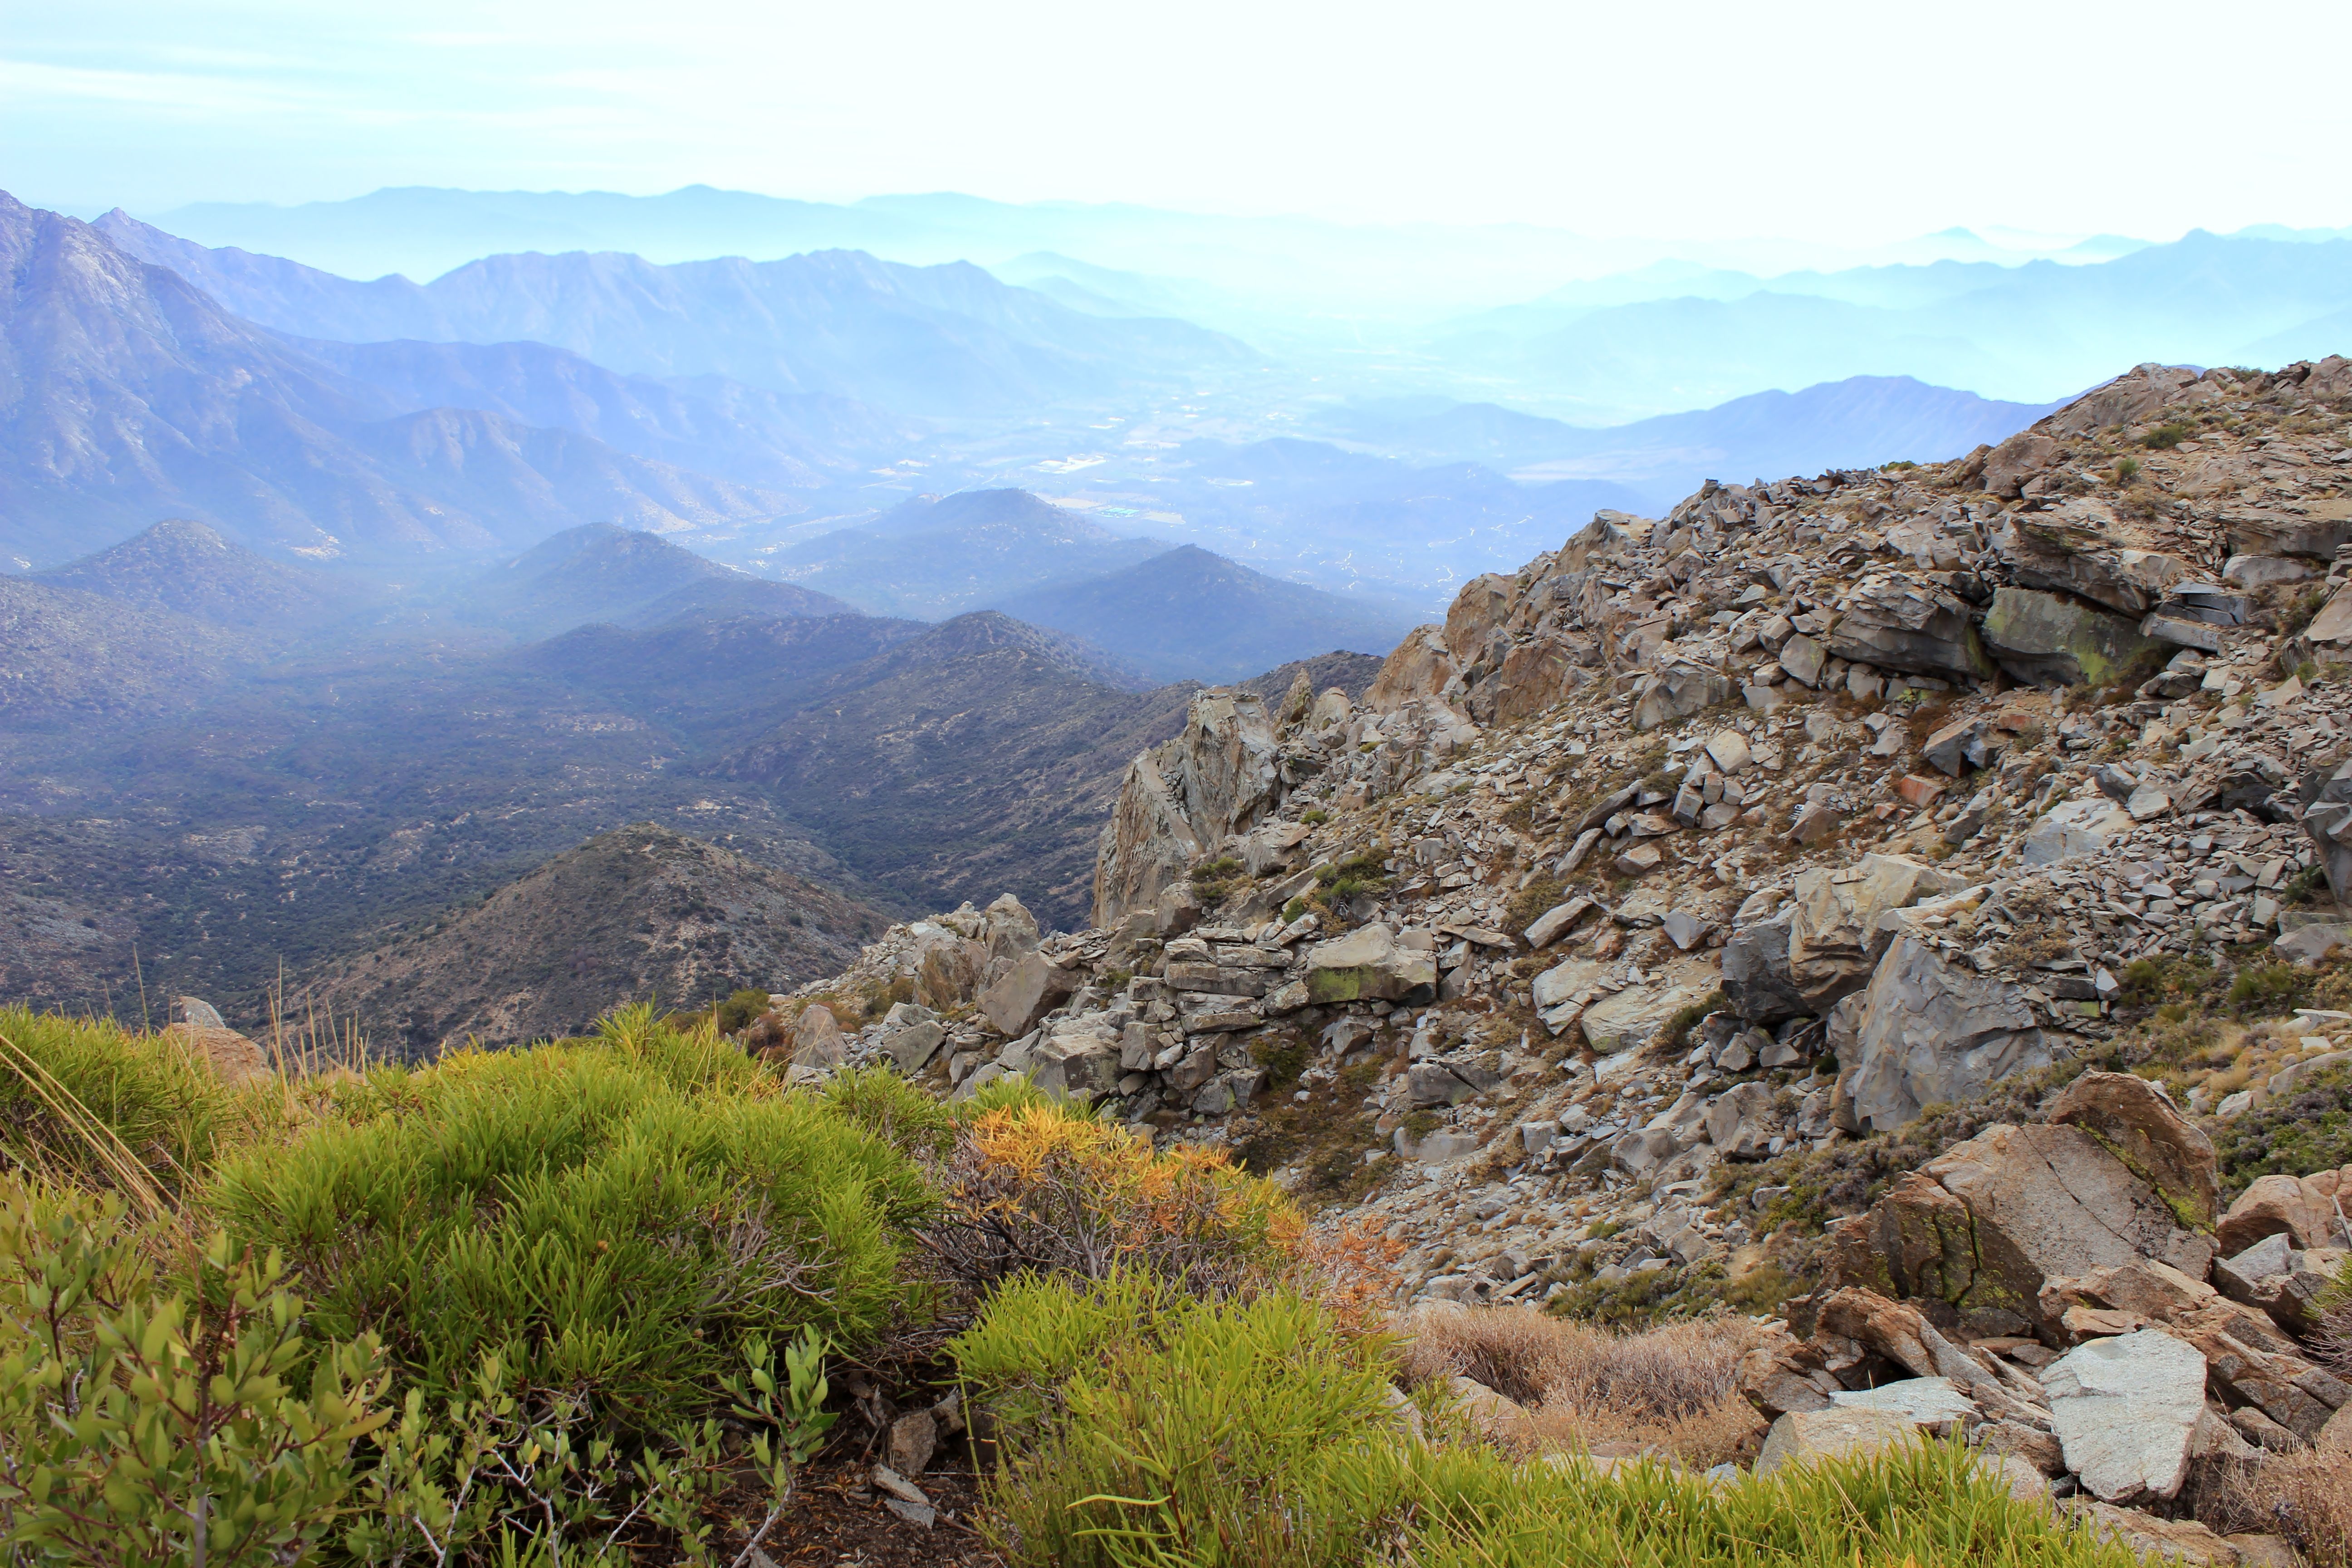
landscape, wilderness, walking, mountain, hiking, trail, lake, adventure, valley, mountain range, national park, ridge, chile, geology, backpacking, plateau, fell, wadi, landform, mountain pass, the oak, v region, geographical feature, mountainous landforms